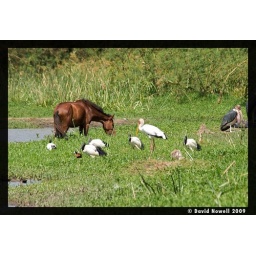
An mixture of birds and a horse in the grass next to Lake Ziway, Ethiopia. 04-05-2009.